Konstantin Ernst

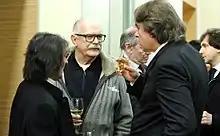
Ernst with Nikita Mikhalkov and Yuri Bashmet in 2014

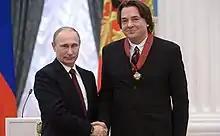
President Vladimir Putin awarded the Order "For Merit to the Fatherland", 2nd class to Ernst on 24 March 2014.

A remix of Khochesh' (Do you Want?), a song of the Russian singer Zemfira, was performed during the opening ceremony of the 2014 Winter Olympics at the Fisht Olympic Stadium in Sochi, Russia, on 7 February 2014.